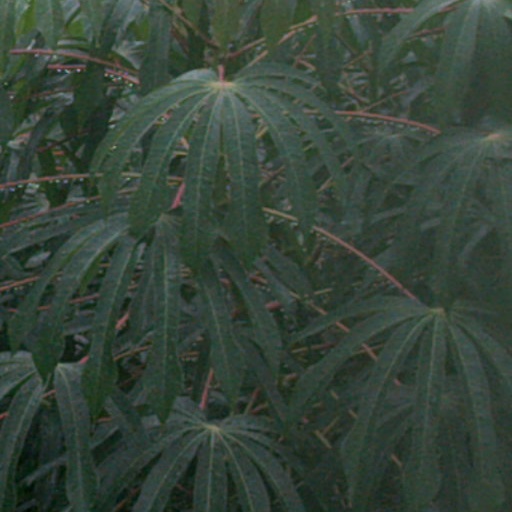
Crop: cassava